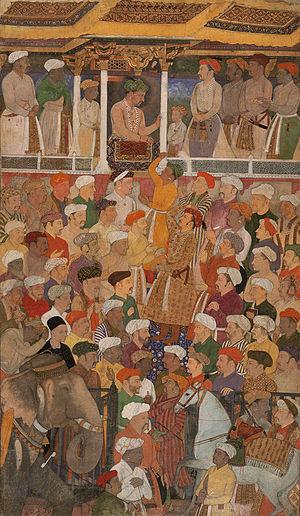
La Mission jésuite de Moghol est une œuvre d’évangélisation chrétienne entreprise par les Jésuites en Inde du Nord. Arrivés en 1580 à Fatehpur-Sikri comme invités personnels de l’empereur Akbar lui-même, les jésuites résidèrent à Āgrā durant près de deux siècles. Ils furent remplacés par les Pères Carmes lorsque la Compagnie de Jésus fut supprimée. Les Capucins prirent la relève en 1820 lorsque la mission devint le vicariat apostolique du Tibet-Hindustan.